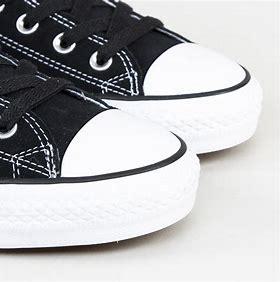
Brand: Converse
Model: Ctas Ox